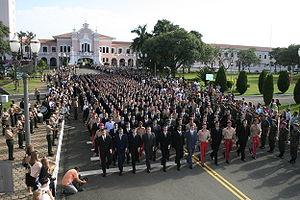
L'École préparatoire des cadets de l'armée de terre est une école militaire brésilienne située à Campinas, dans l'État de São Paulo. Fondée en 1939, sa mission est de préparer ses élèves à intégrer l'école d'officier de l'Armée de terre brésilienne, l'Académie militaire d'Agulhas Negras, située à Resende, dans l'État de Rio de Janeiro.